Ten Months

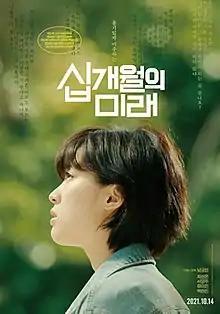
Official poster

Ten Months is a 2020 South Korean pregnancy drama film written and directed by Nam Koong-sun in her directorial debut starring Choi Sung-eun. The film is a feature project from the Korea National University of Arts (K'Arts) that debuted in the Korean Cinema Section of the Jeonju International Film Festival on May 28, 2020. The film was released domestically in South Korea on October 14, 2021.